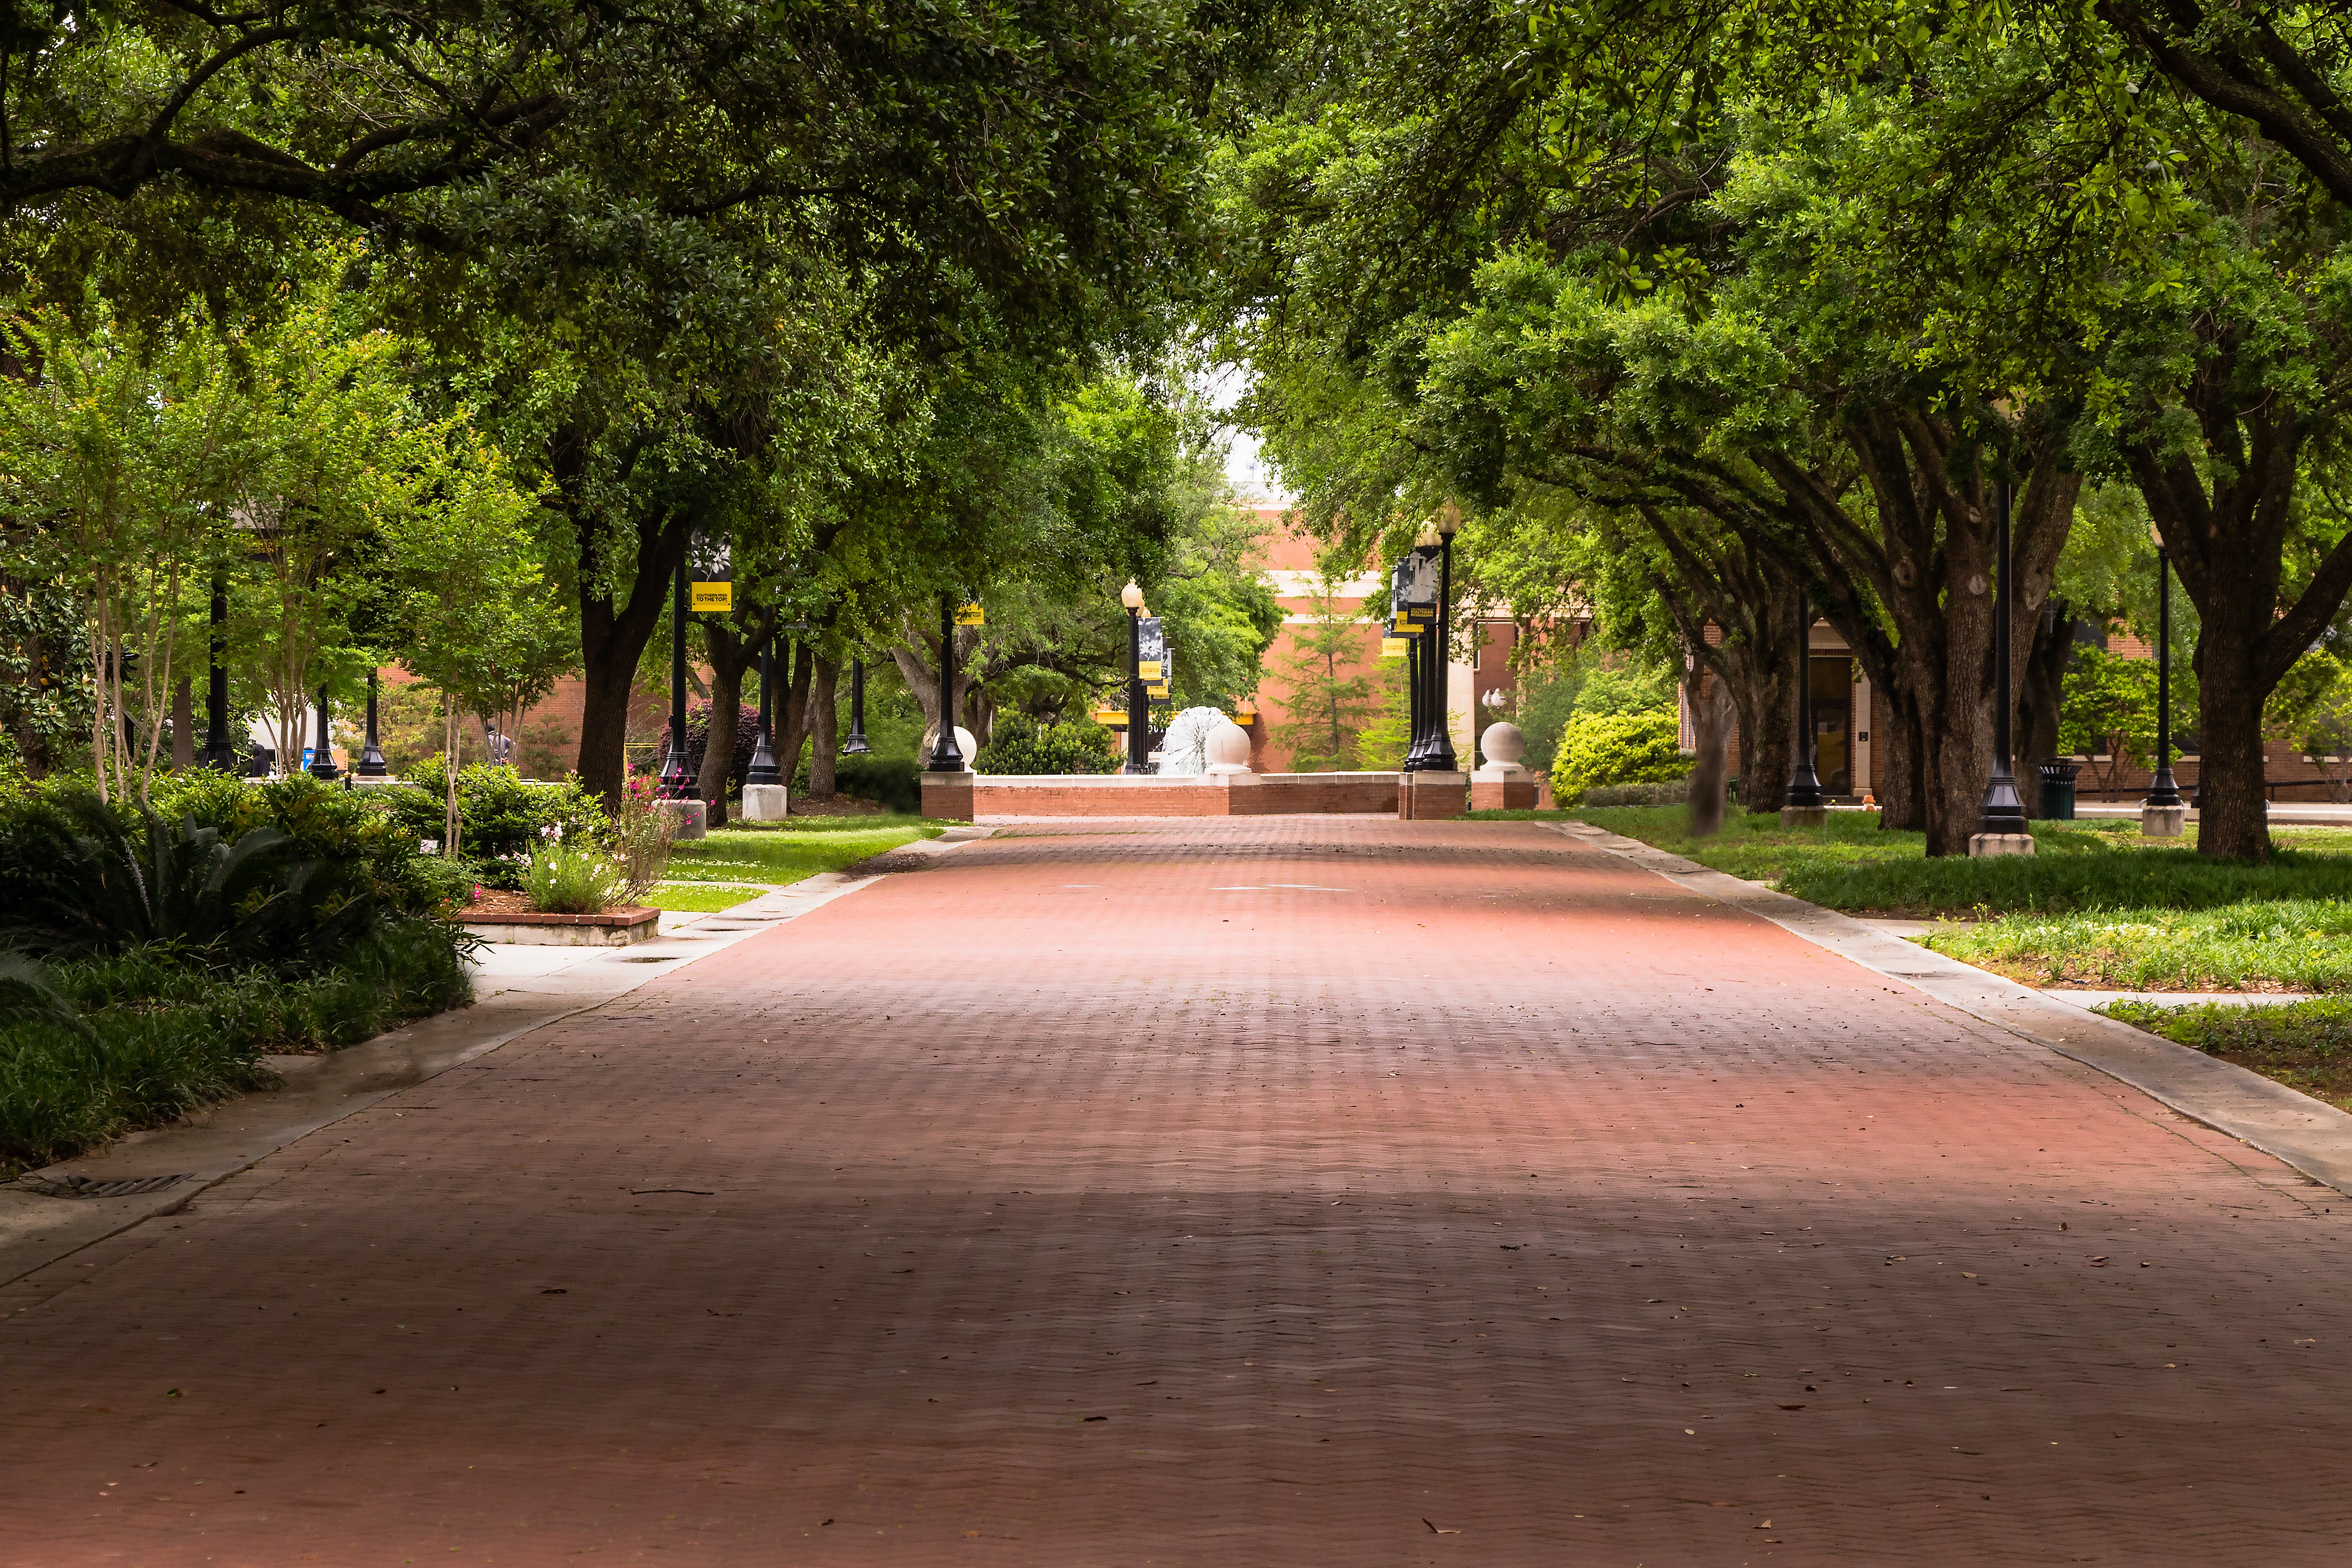
tree, road, sidewalk, park, garden, estate, road surface